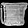
Label: Bag